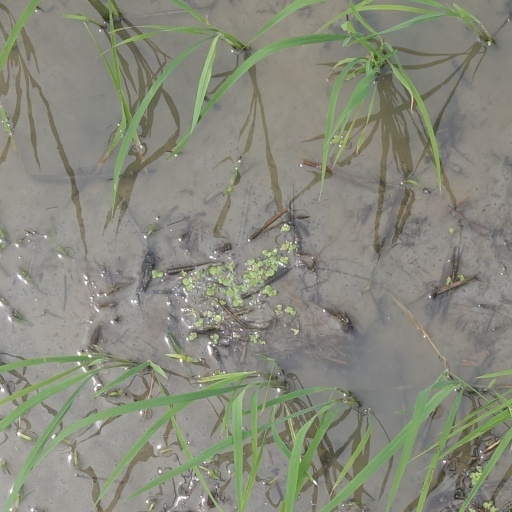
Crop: rice